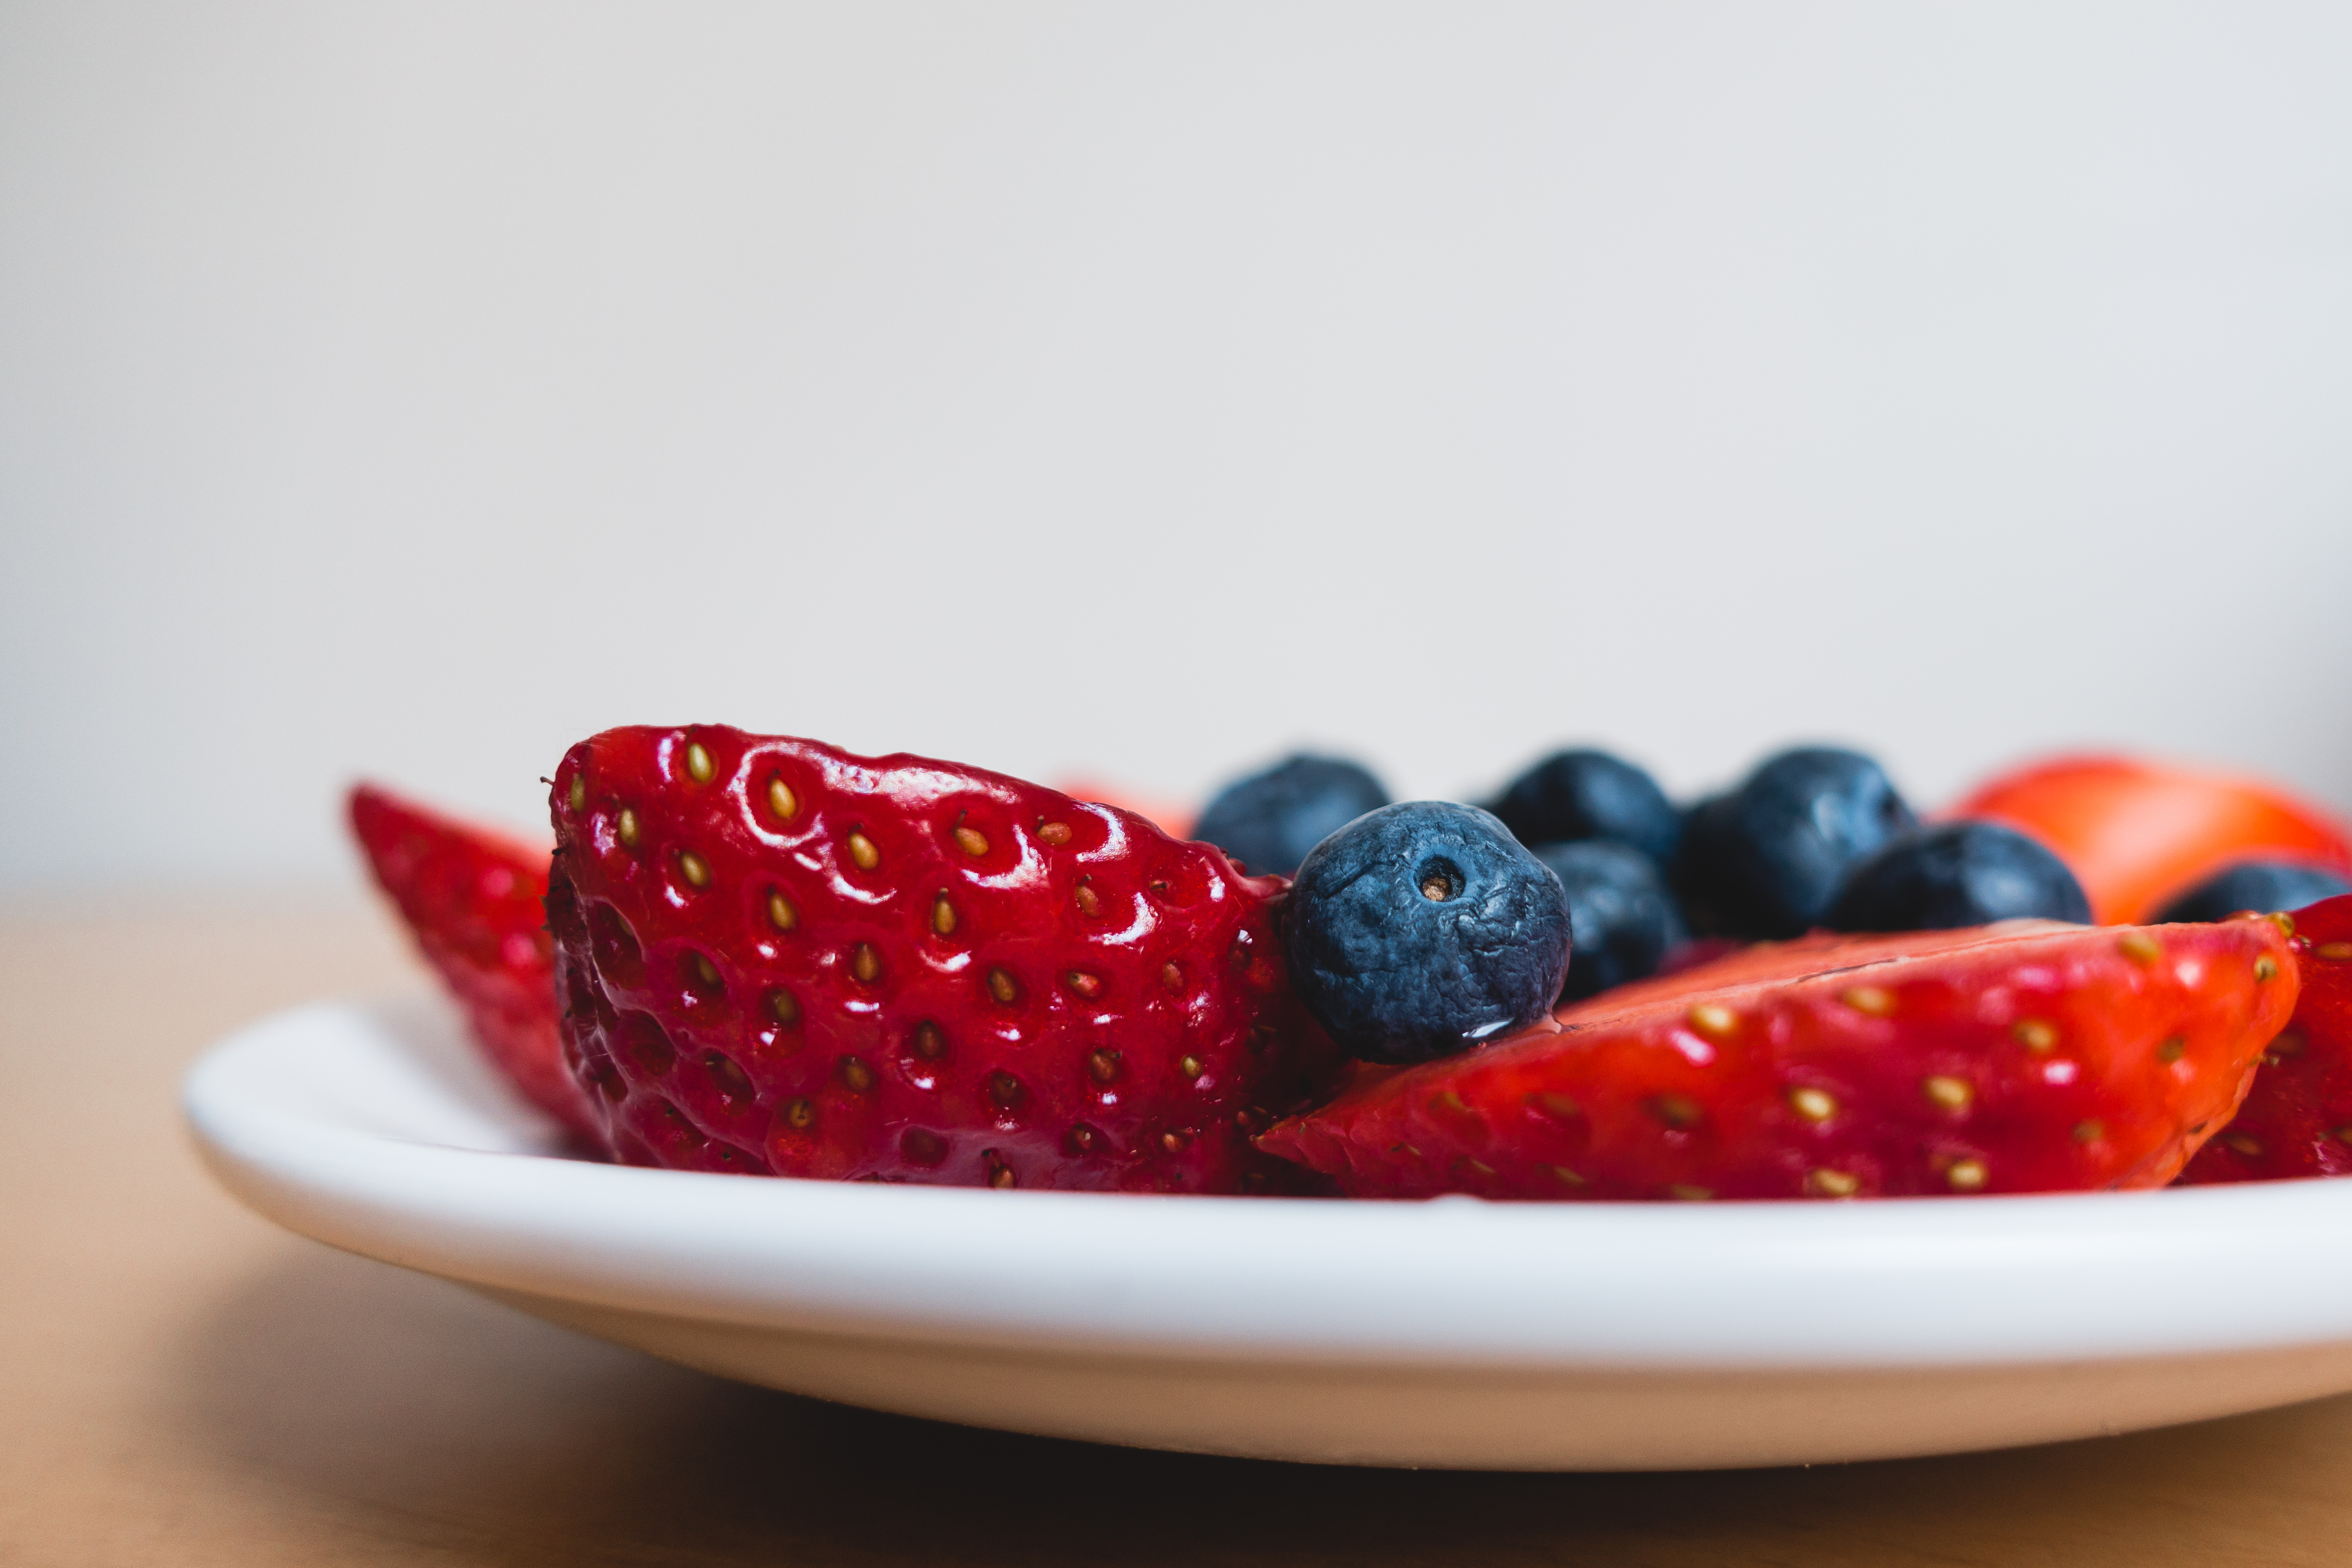
food, natural foods, berry, fruit, frutti di bosco, strawberry, superfood, red, strawberries, fruit salad, plant, Superfruit, bowl, sweetness, dish, accessory fruit, produce, still life photography, cuisine, vegetarian food, ingredient, breakfast, recipe, dessert, tableware, yogurt, plate